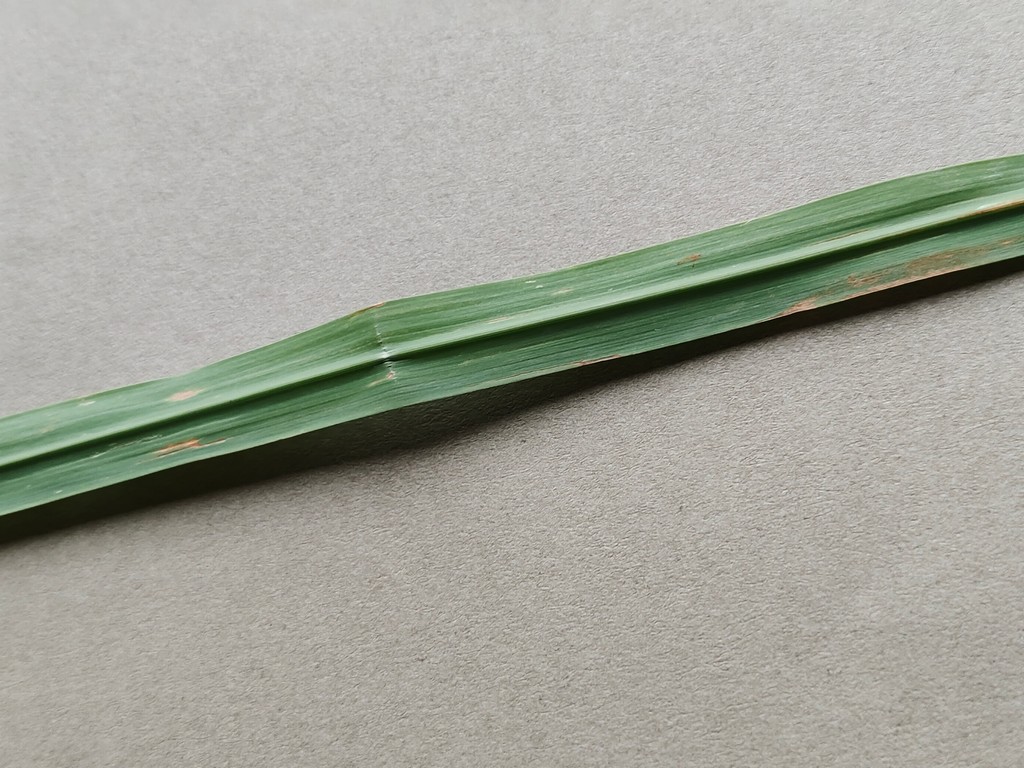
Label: Unhealthy